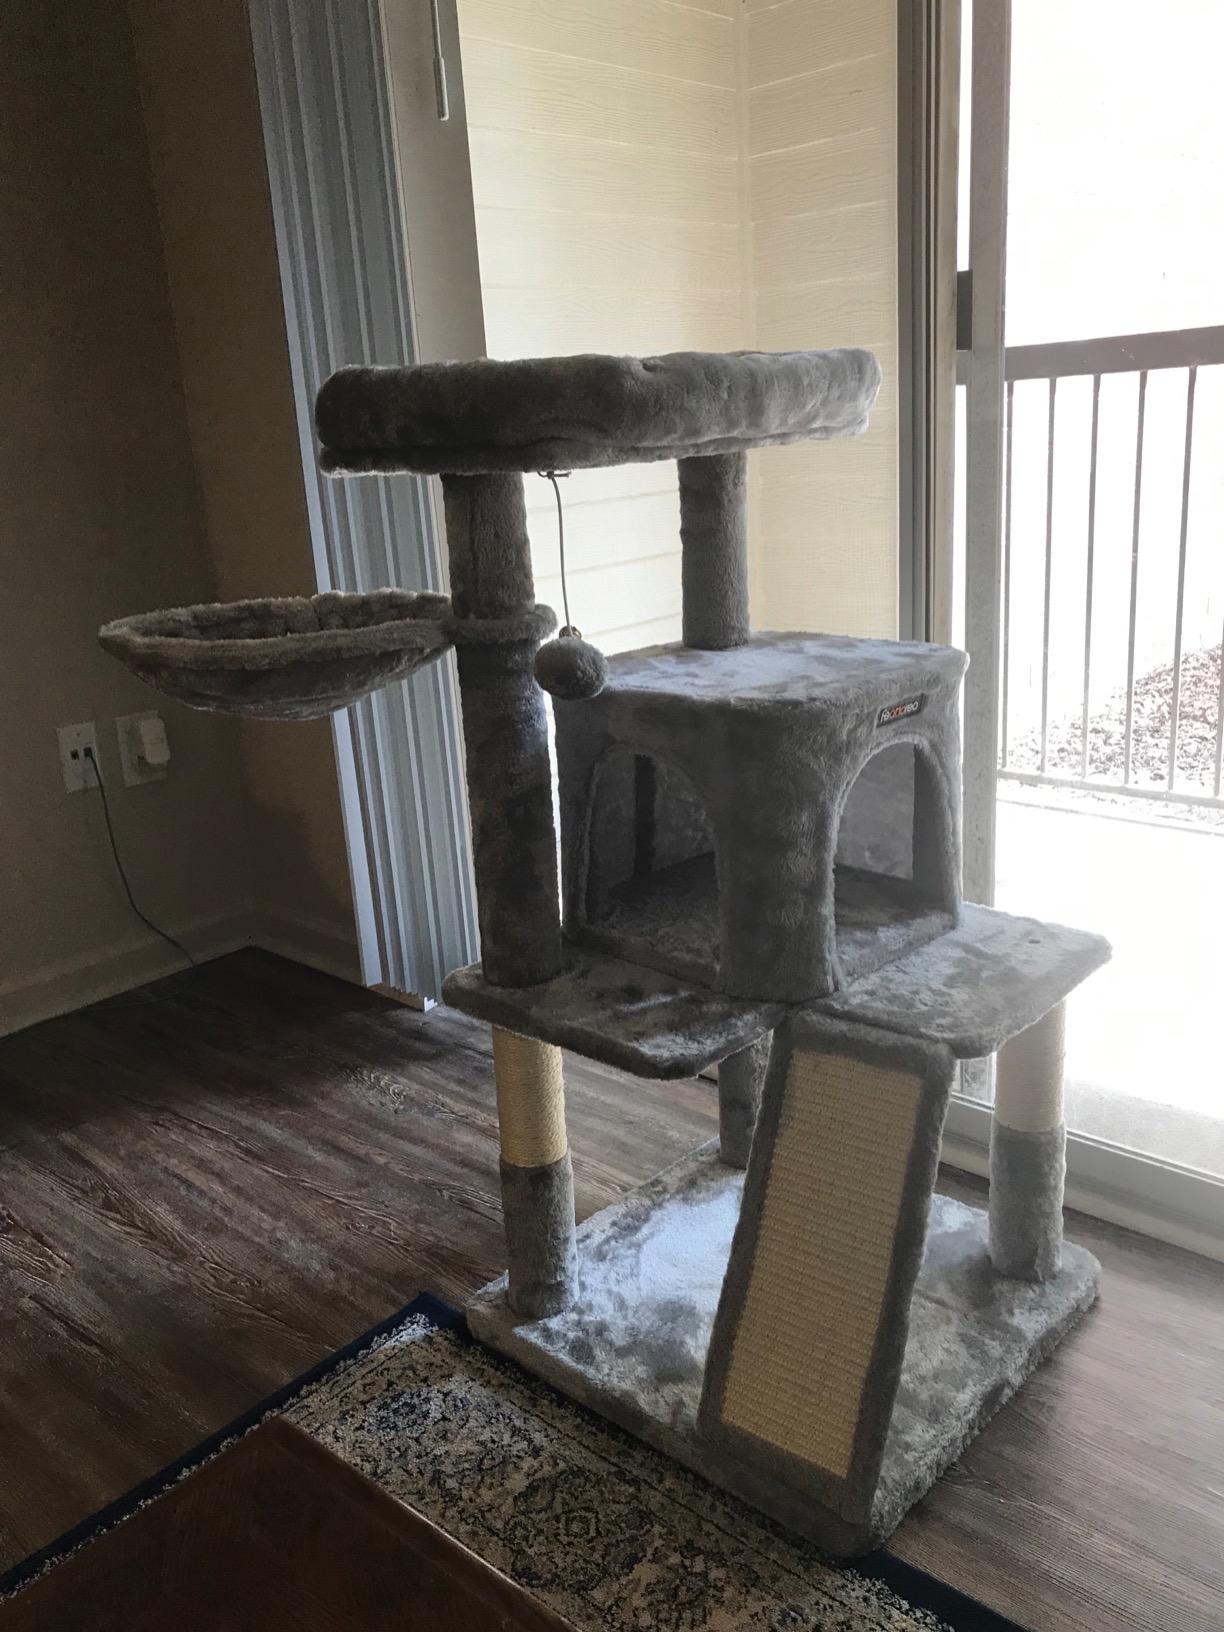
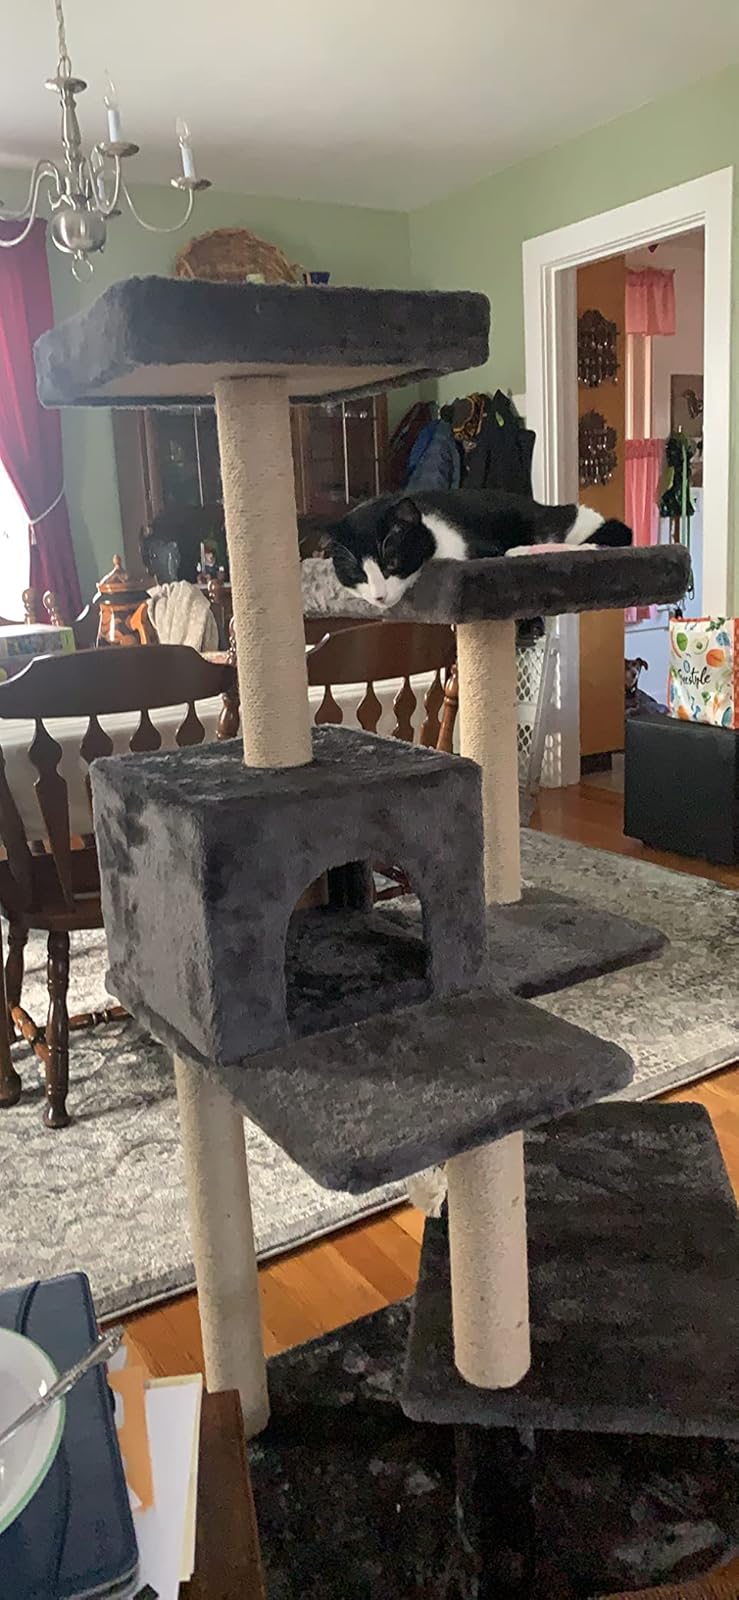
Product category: items_cat tree
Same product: no